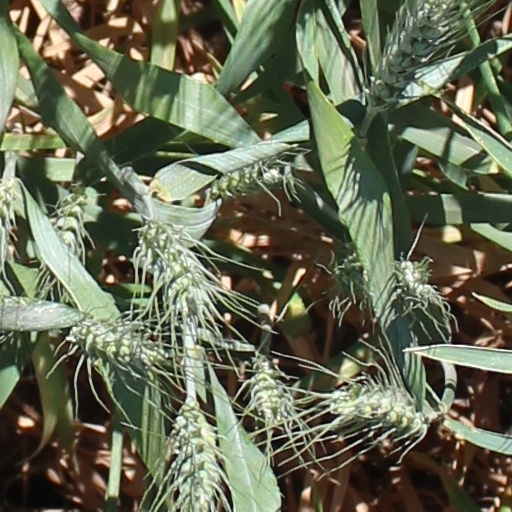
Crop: wheat